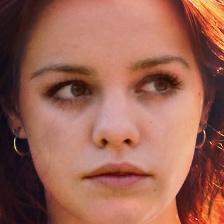
Label: faces